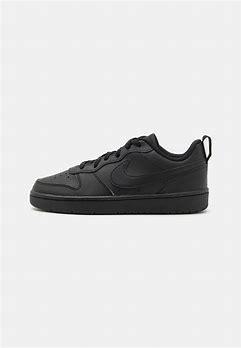
Brand: Nike
Model: Court Borough Recraft